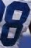
Number: 8